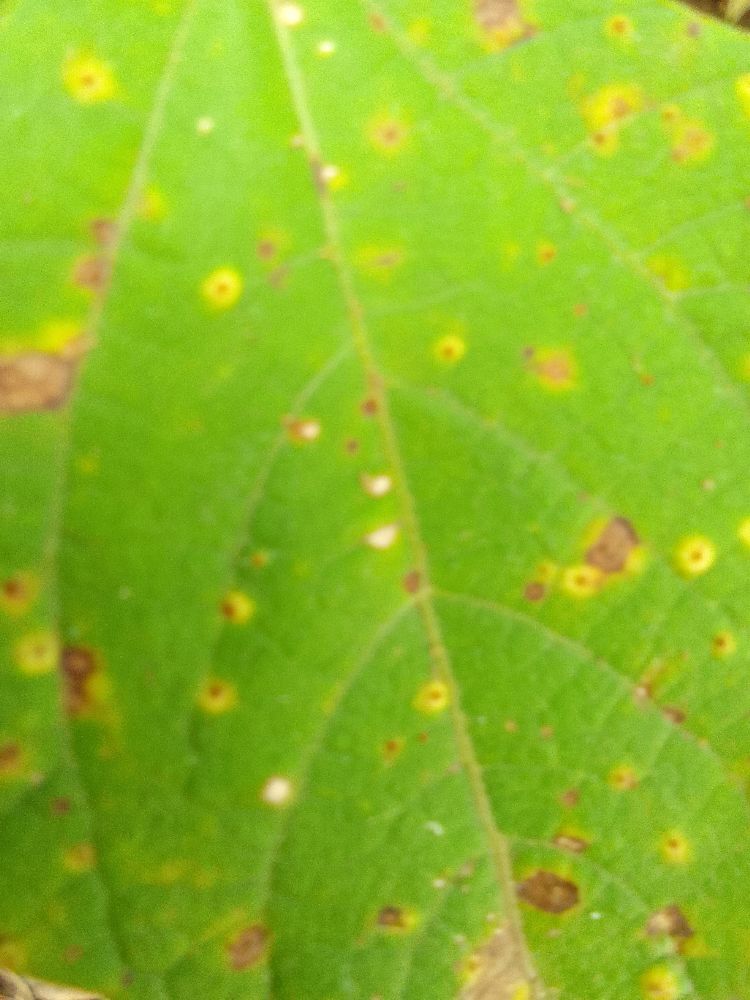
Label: rust